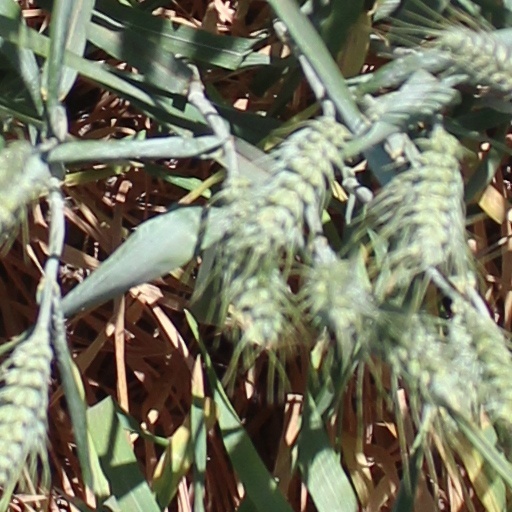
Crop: wheat